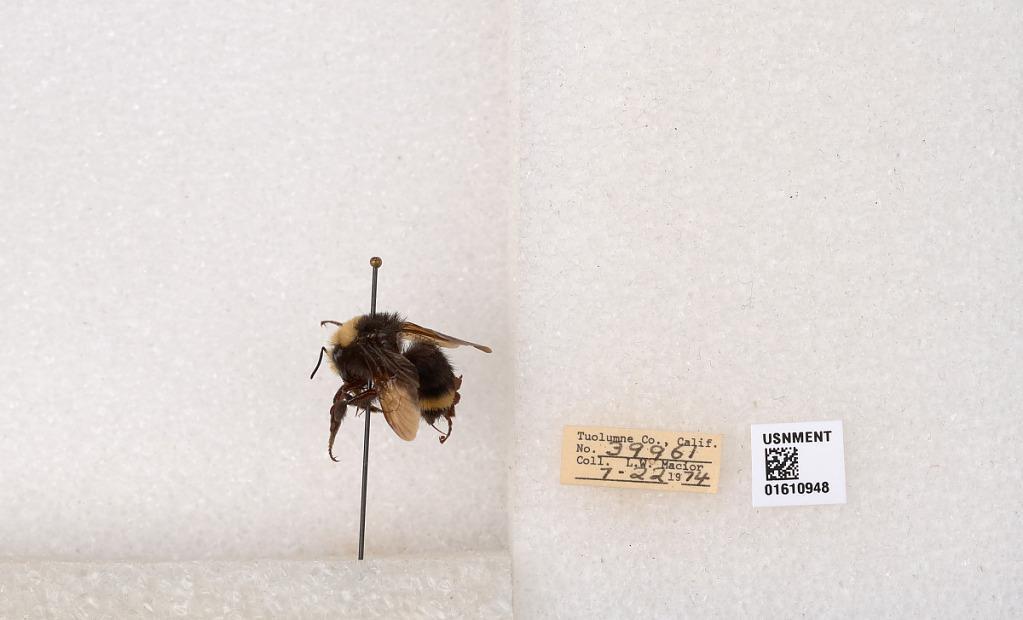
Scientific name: Bombus (Pyrobombus) vosnesenskii Radoszkowski
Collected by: L. Macior
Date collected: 1974-7-22
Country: United States
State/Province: California
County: Tuolumne
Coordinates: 37.9712, -120.228